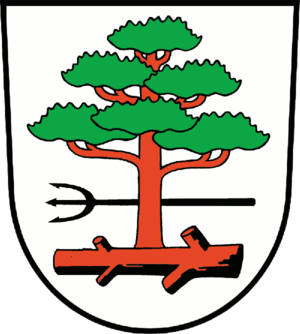
Zossen est une ville du Land de Brandebourg en Allemagne.